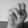
ASL letter: N